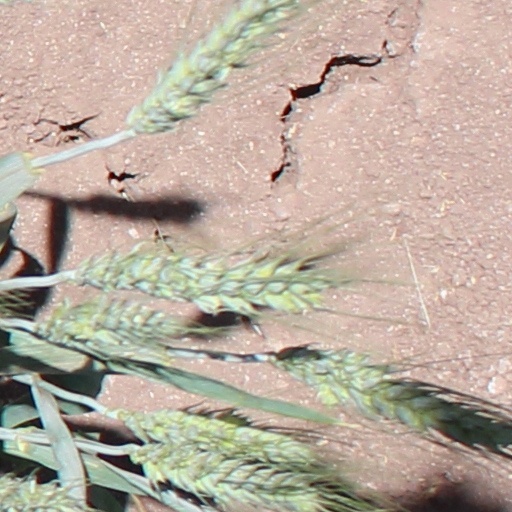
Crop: wheat